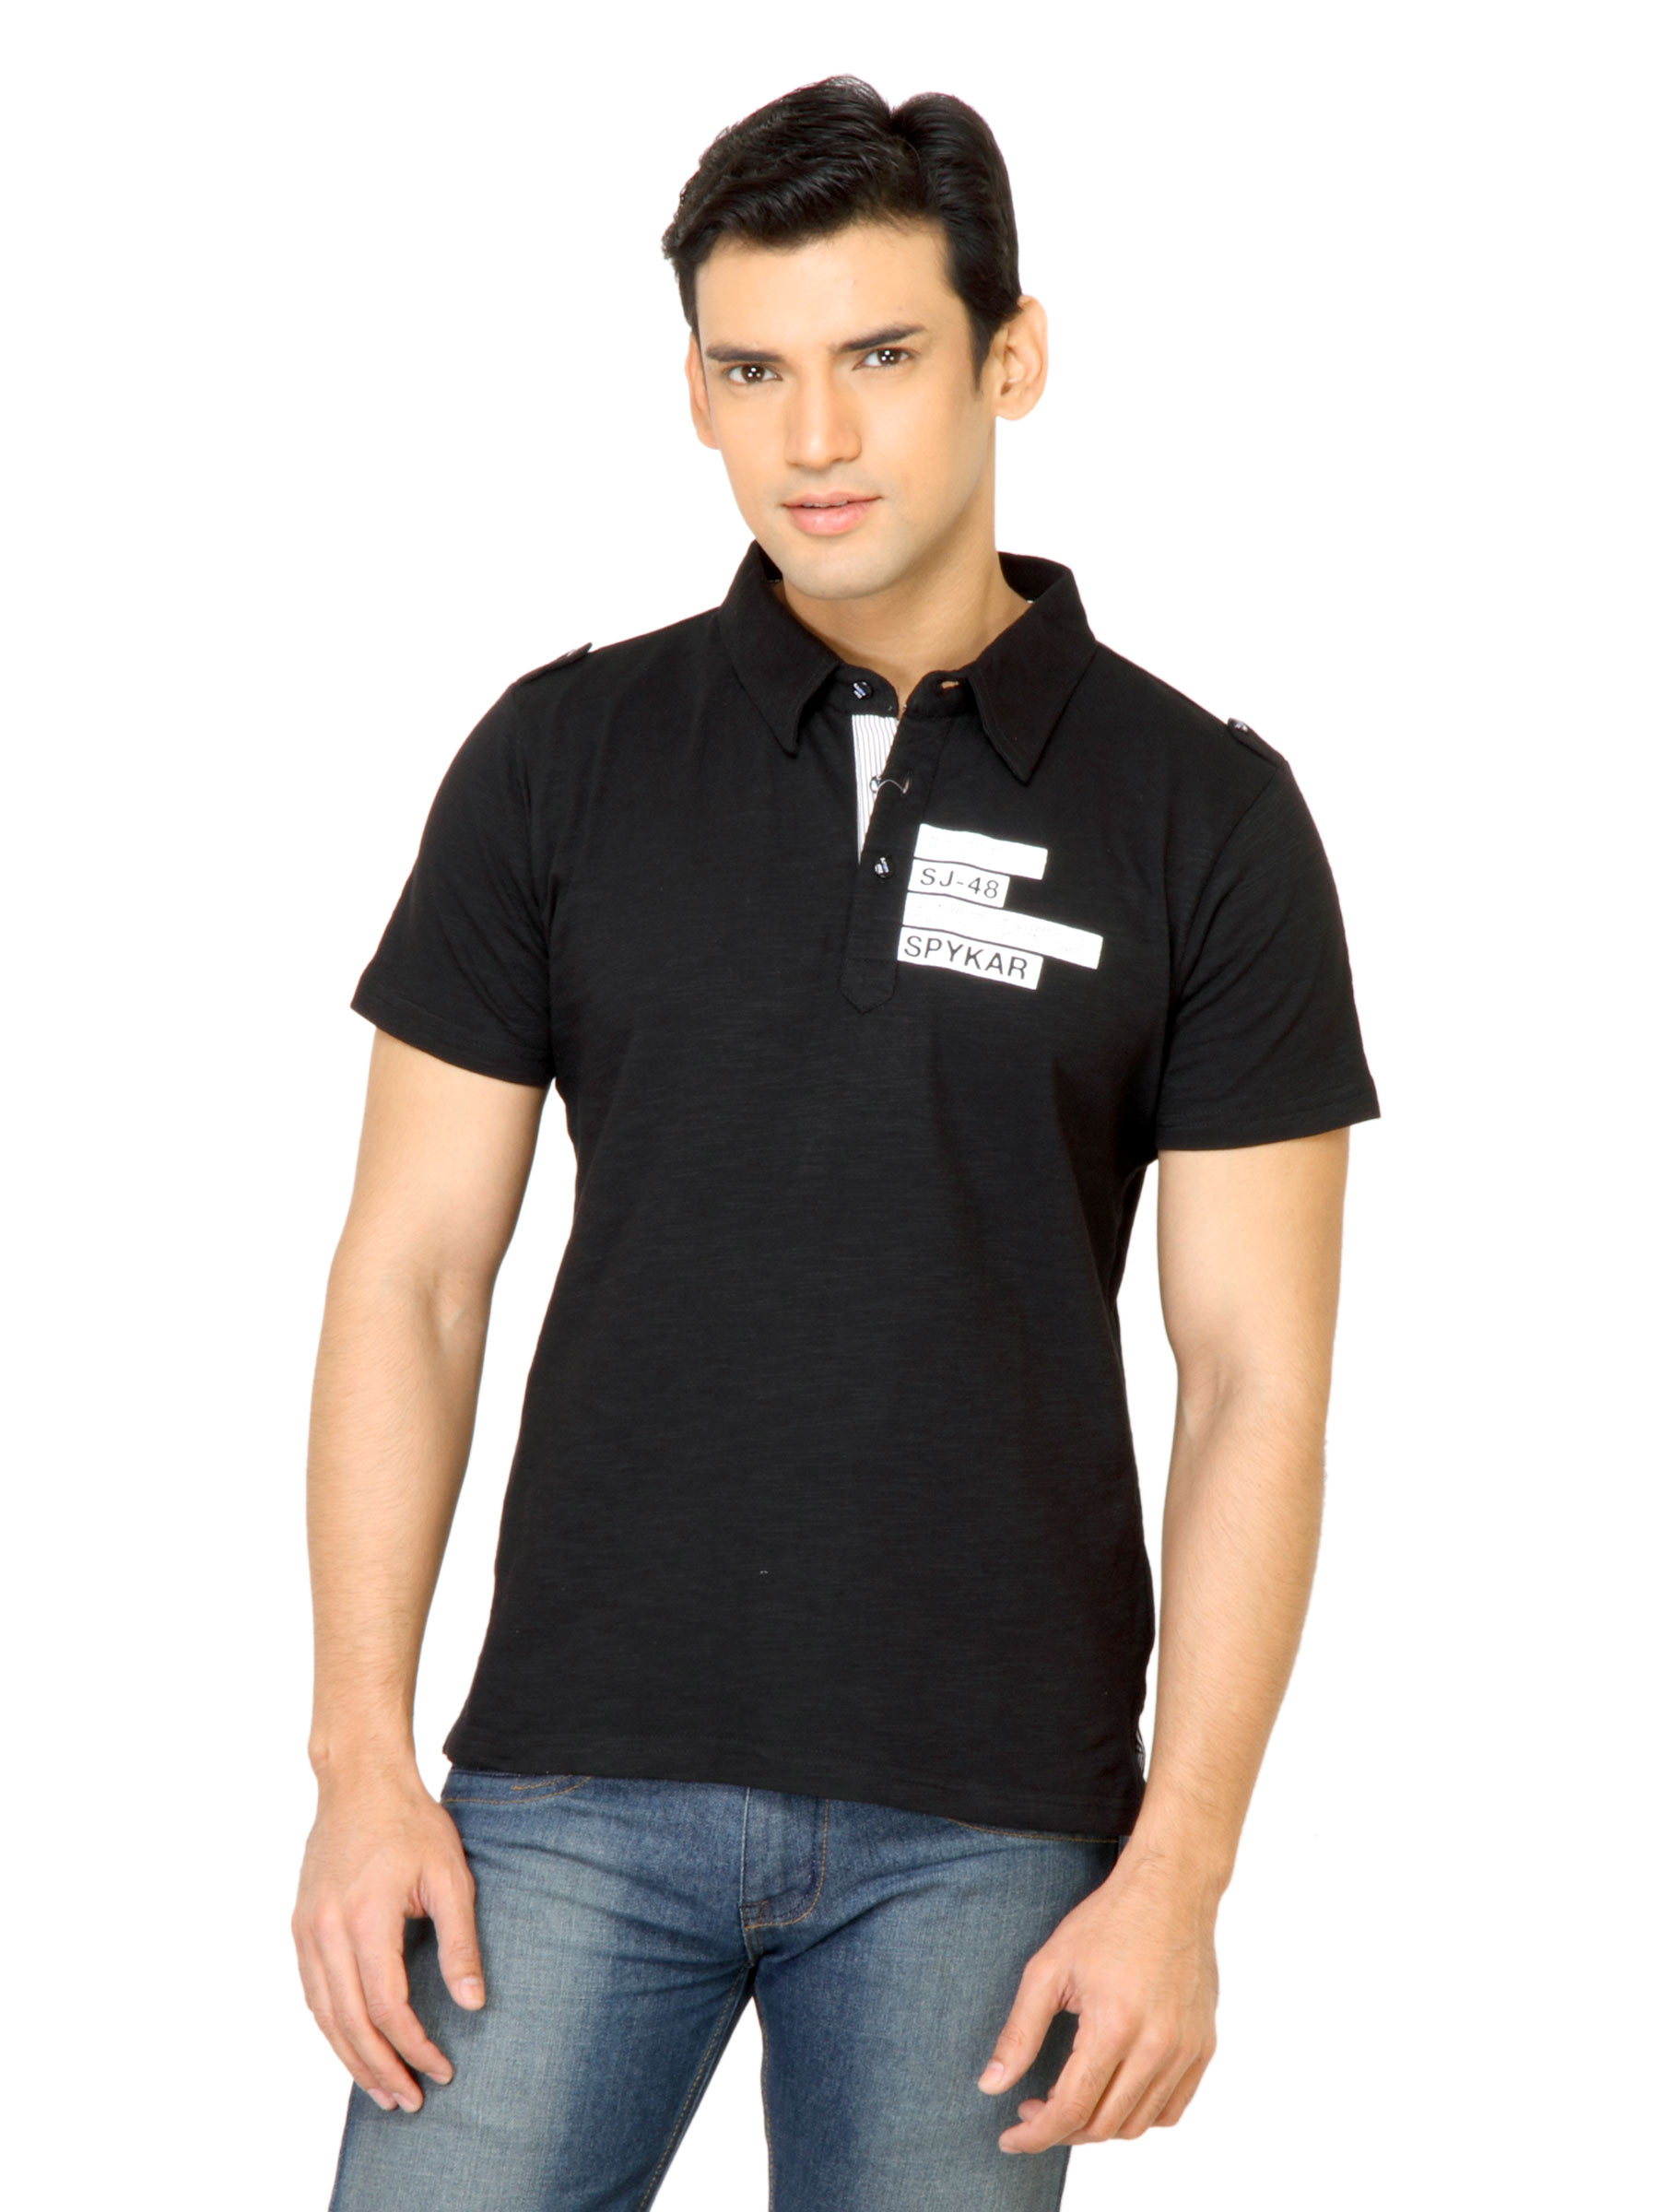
Spykar Men Solid Black T-Shirt
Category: Apparel / Topwear / Tshirts
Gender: Men
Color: Black
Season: Fall 2011
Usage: Casual